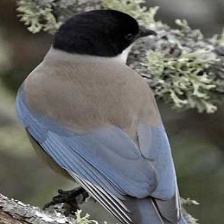
Species: IBERIAN MAGPIE
Scientific name: CYANOPICA COOKI
ImageNet parent category: magpie